The Great Indian Kitchen

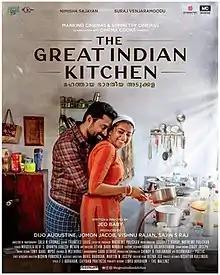
Promotional poster

The Great Indian Kitchen is a 2021 Indian Malayalam-language comedy-drama film written and directed by Jeo Baby. The film tells the story of a newly-wed woman (Nimisha Sajayan) who struggles to be the submissive wife that her husband (Suraj Venjaramood) and his family expect her to be. The music was composed by Sooraj S. Kurup and Mathews Pulickan.